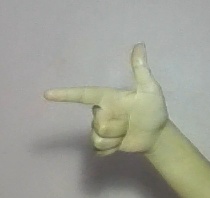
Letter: yaa